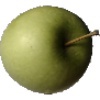
Label: apple_granny_smith